John Redwood

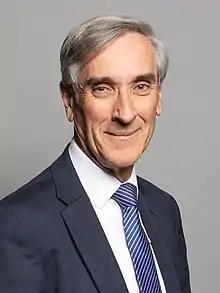
Official portrait, 2020

Sir John Alan Redwood (born 15 June 1951) is a British politician and academic who was the Member of Parliament (MP) for Wokingham in Berkshire from 1987 to 2024. A member of the Conservative Party, he was Secretary of State for Wales in the Major government and was twice an unsuccessful candidate for the leadership of the Conservative Party in the 1990s. Redwood subsequently served in the Shadow Cabinets of William Hague and Michael Howard; he remained a backbencher from then on. On 24 May 2024, Redwood announced that he would stand down as MP for Wokingham and not seek re-election in the 2024 general election.